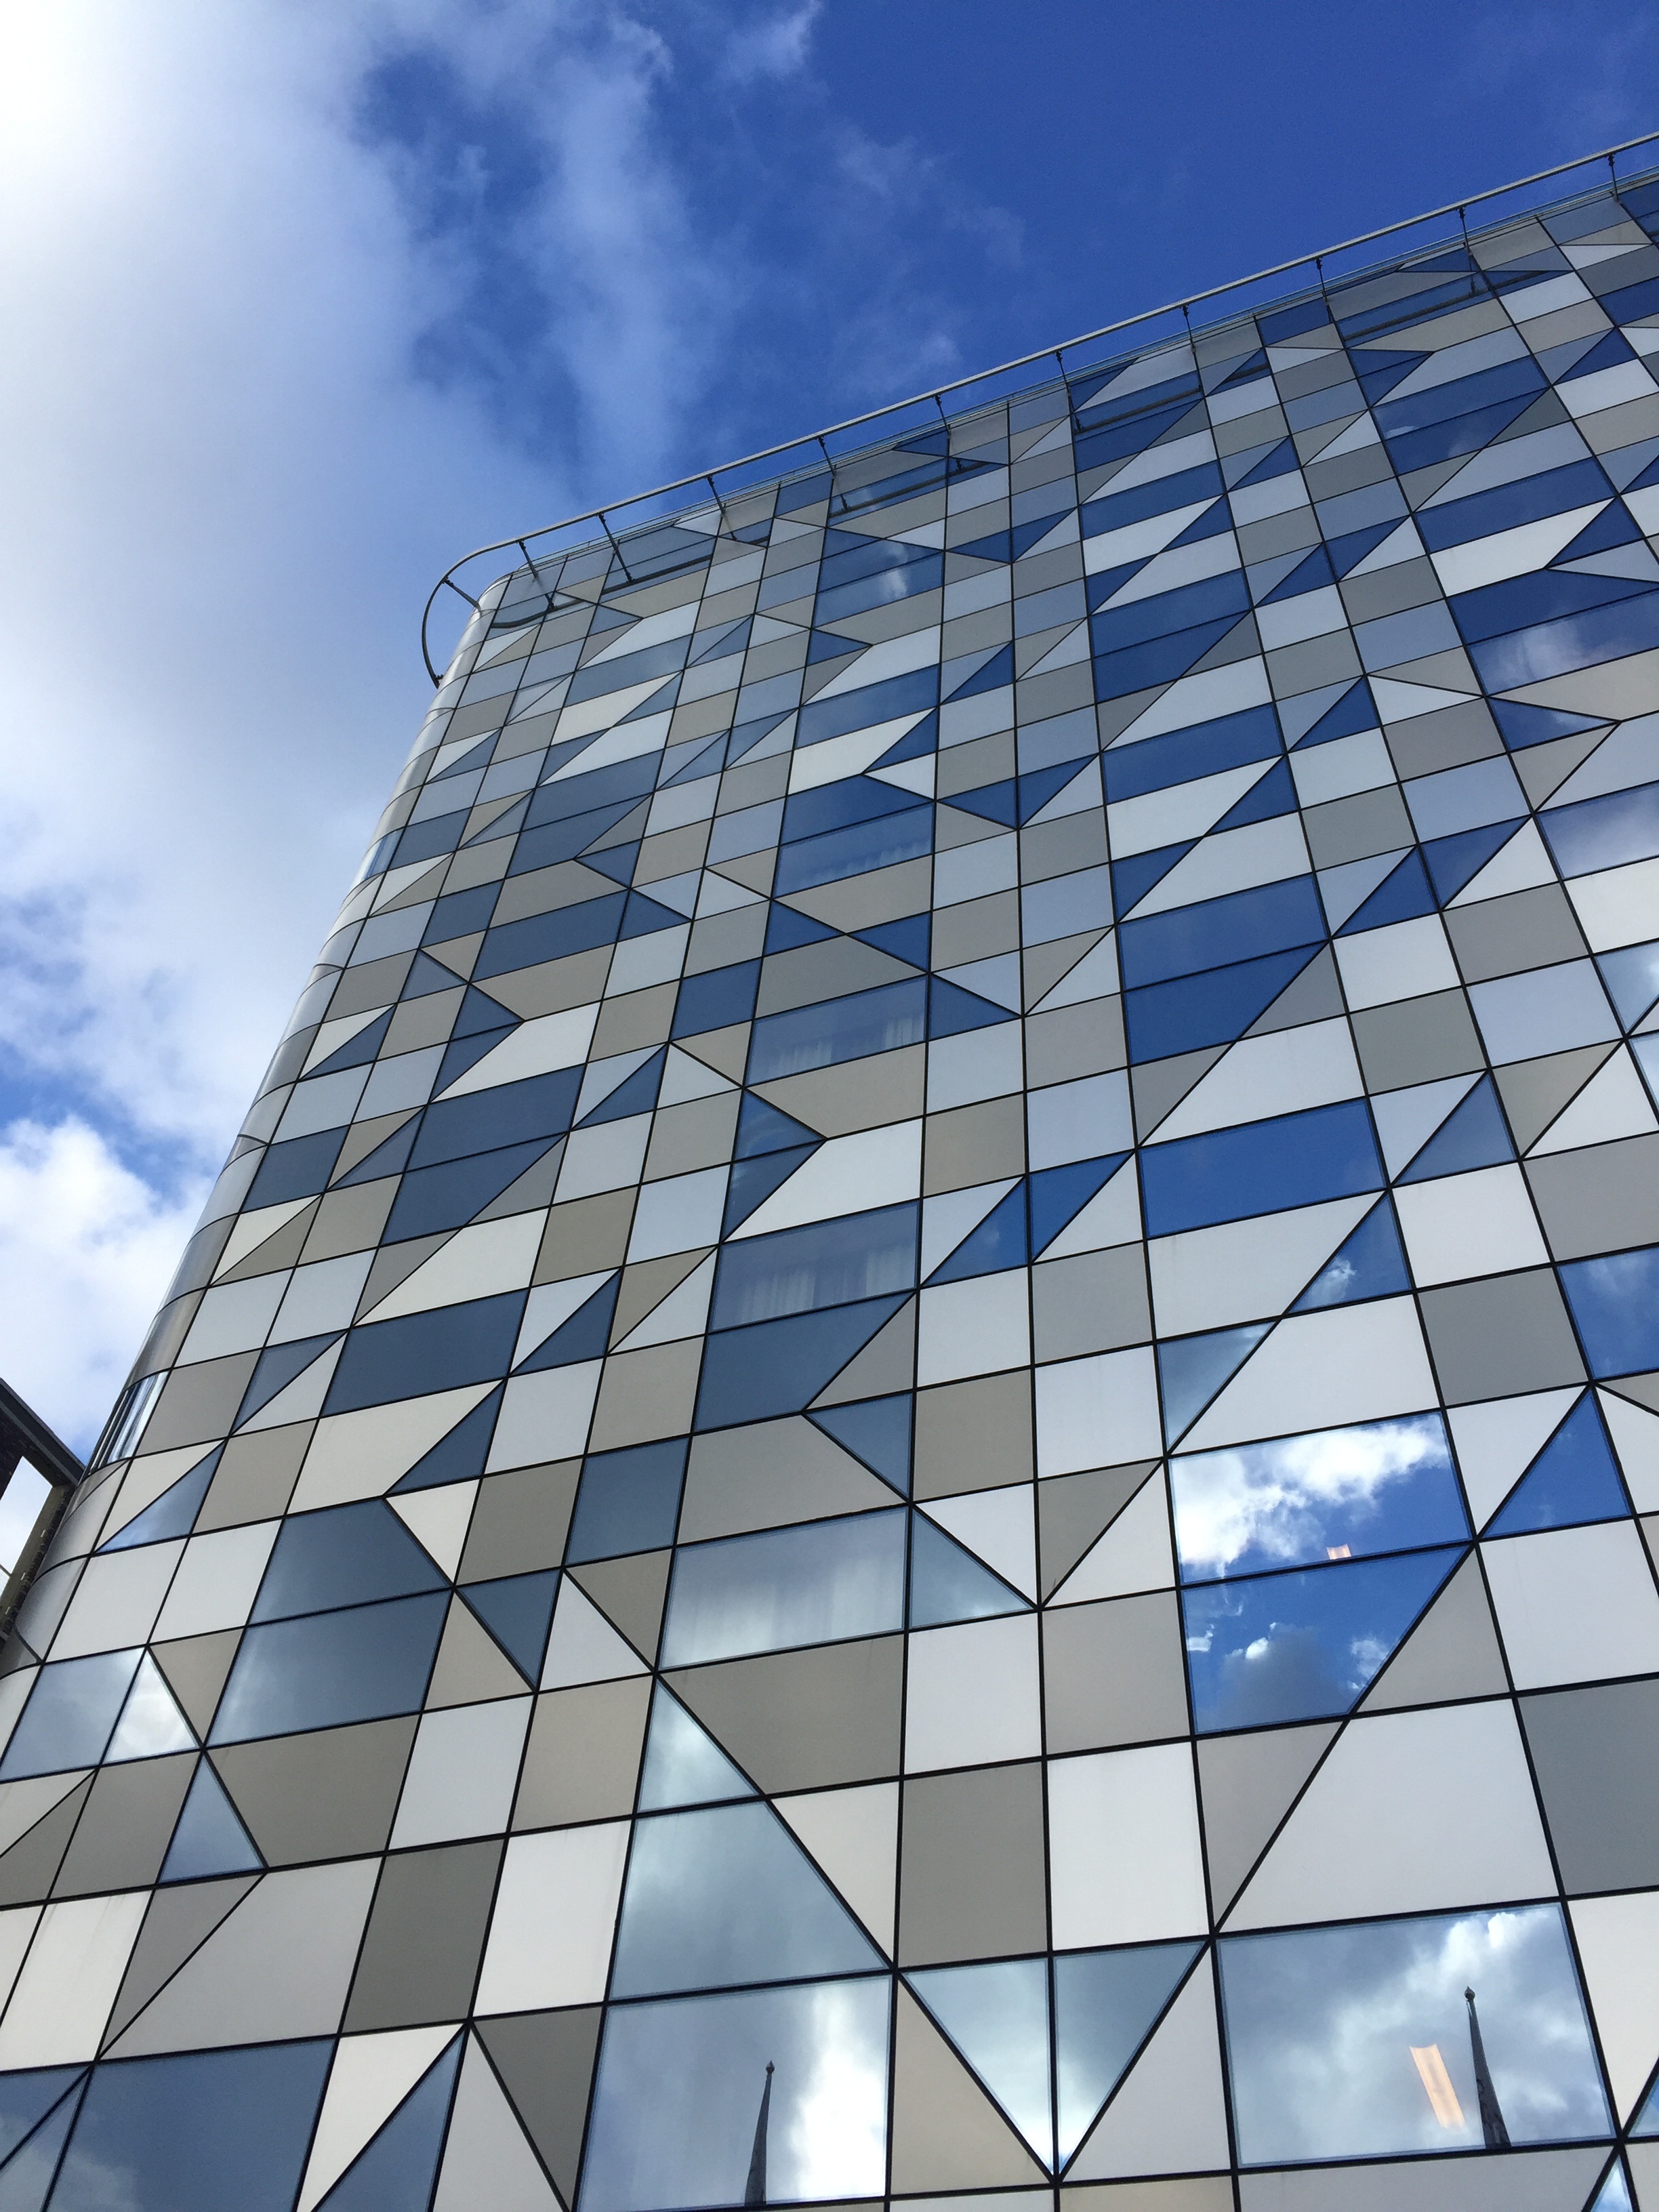
cloud, architecture, building, skyscraper, downtown, line, reflection, tower, landmark, facade, blue, tower block, symmetry, hotels, shape, himmel, gothenburg, metropolis, radisson, daylighting, urban area